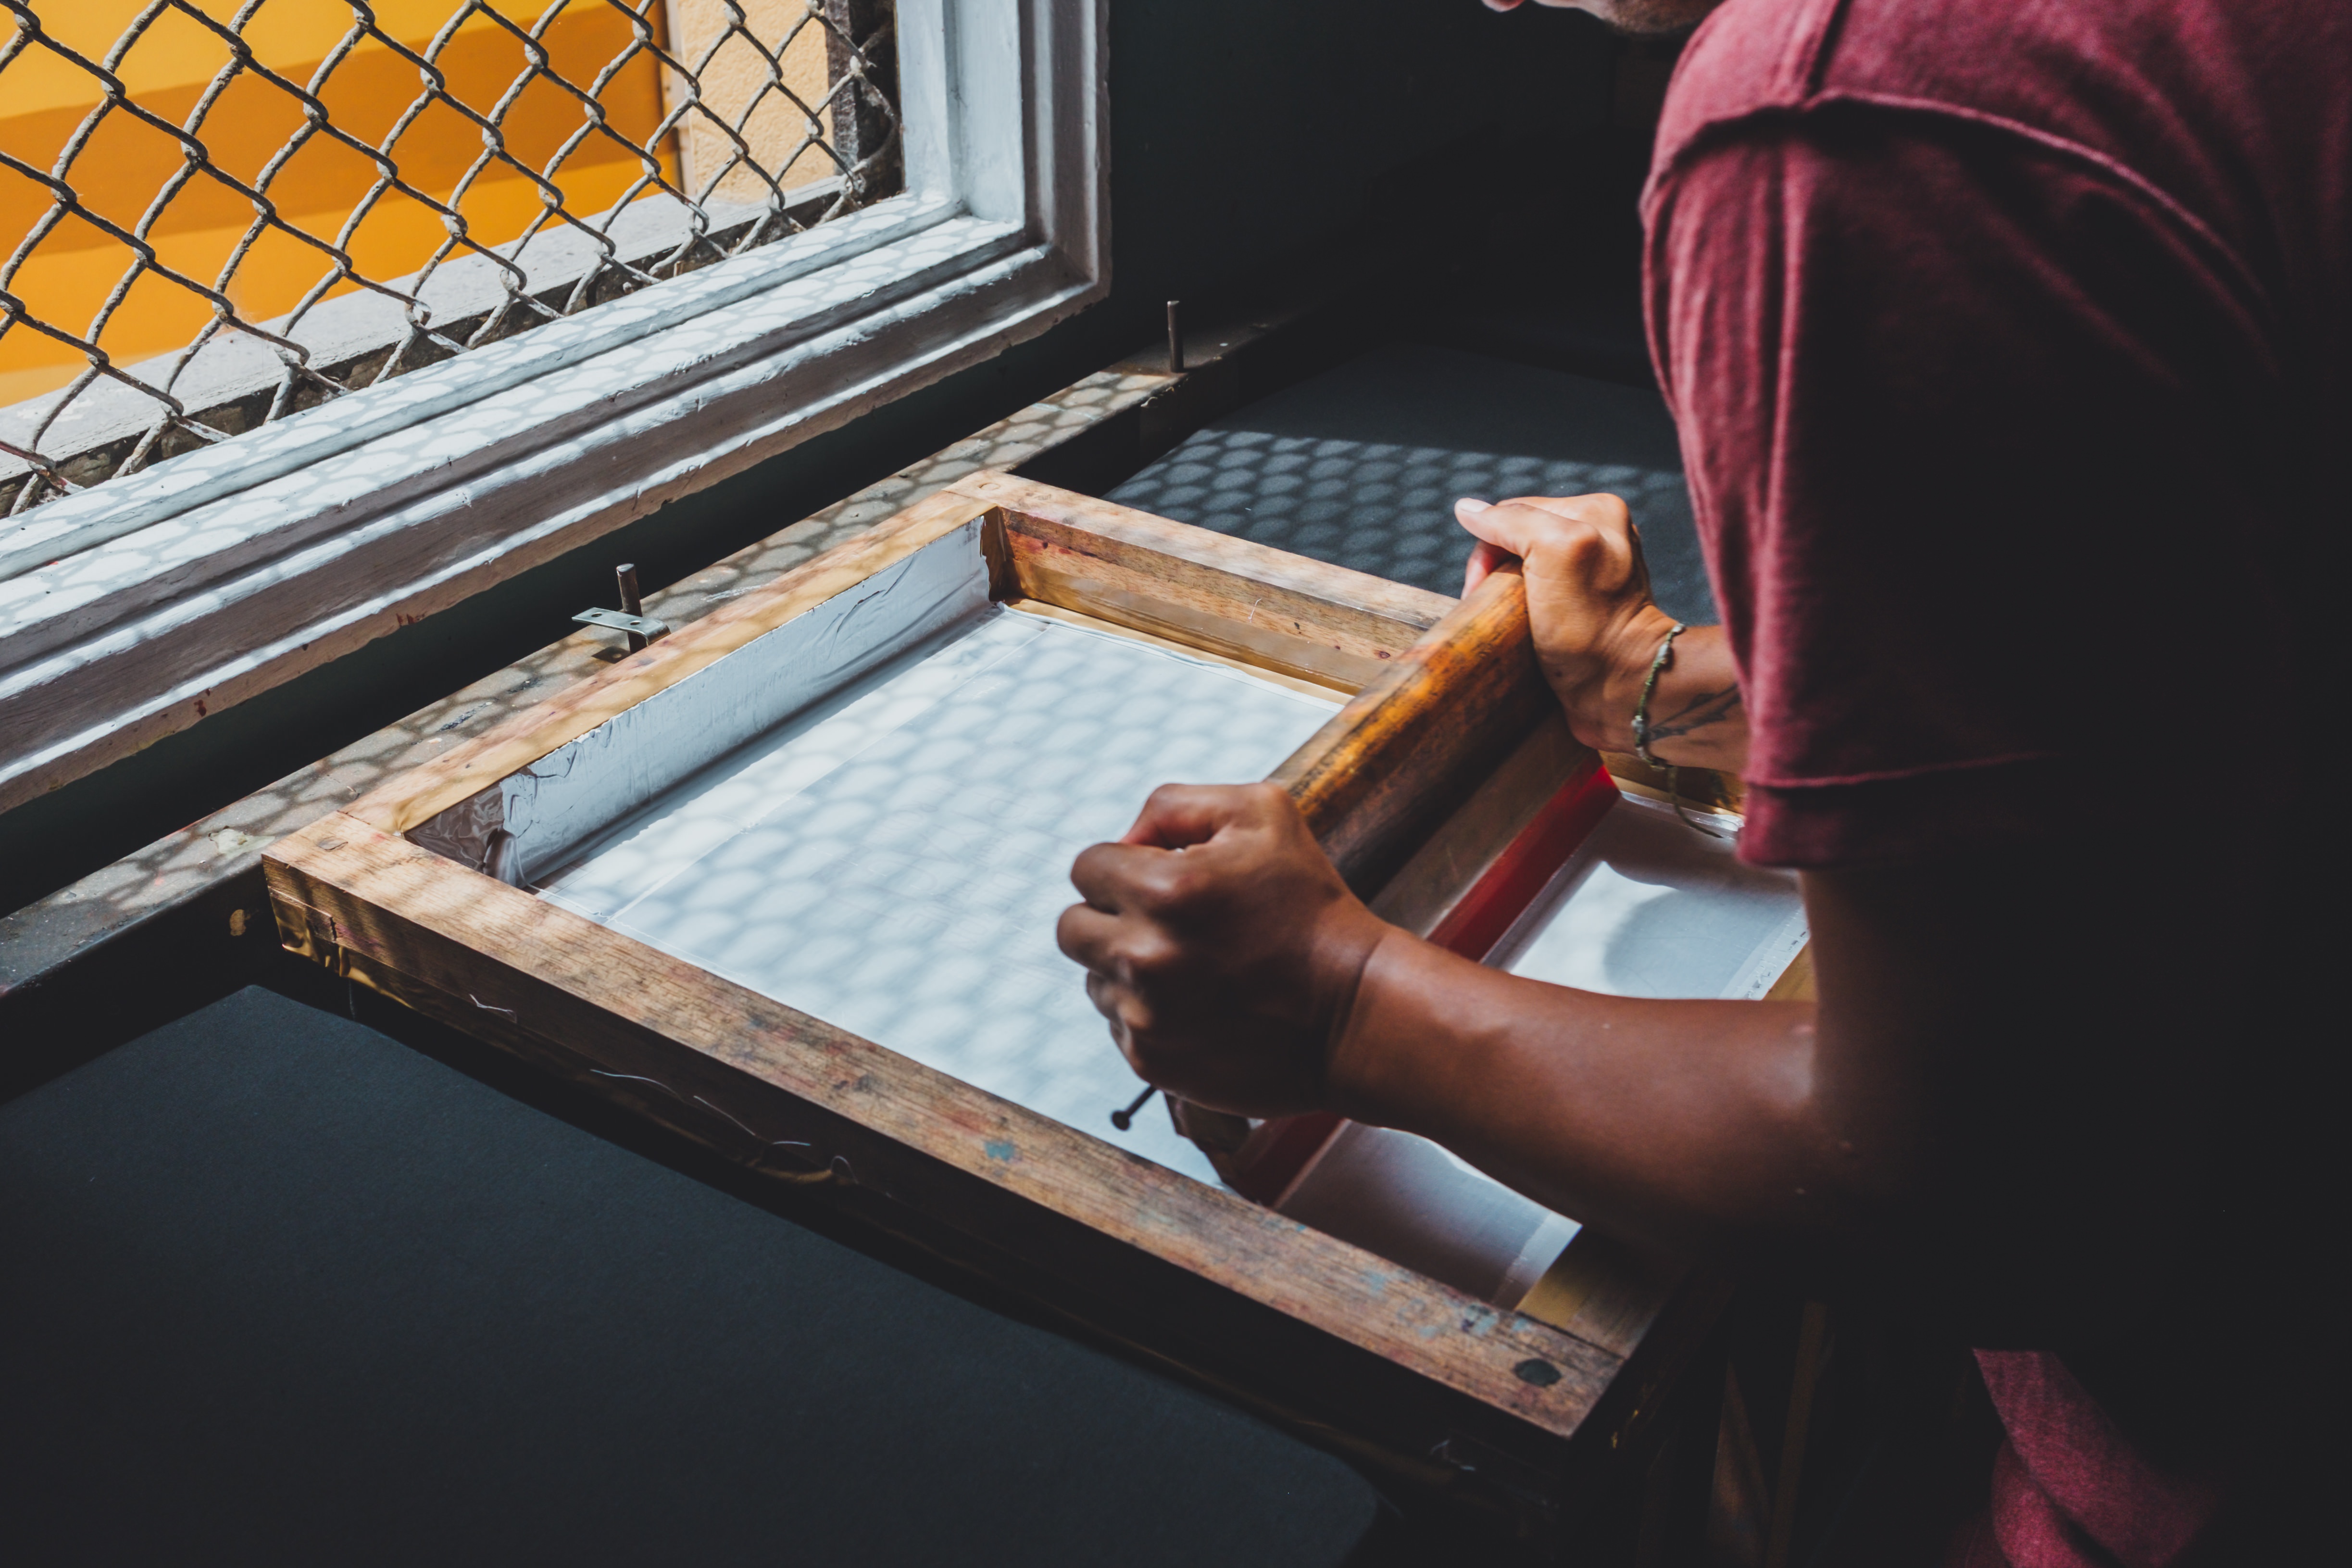
hand, man, working, person, screen printing, screenshot